Architecture of Africa

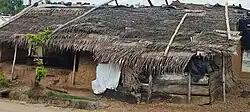
A mud house in a rural area in Nigeria

The Southeast Asian origins of the first settlers of Madagascar are reflected in the island's architecture, typified by rectangular dwellings topped with peaked roofs and often built on short stilts. Coastal dwellings, generally made of plant materials, are more like those of East Africa; those of the central highlands tend to be constructed in cob or brick. The introduction of brick-making, by European missionaries in the 19th century, led to the emergence of a distinctly Malagasy architectural style that blends the norms of traditional wooden aristocratic homes with European details.